Music of Indonesia

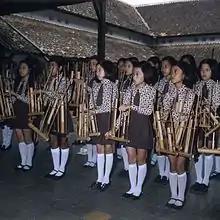
Angklung performance

Kolintang or kulintang is a bronze and wooden percussion instrument native to eastern Indonesia and also The Philippines. In Indonesia it is particularly associated with Minahasa people of North Sulawesi, however it also popular in Maluku and Timor. The instrument consist of a row/set of 5 to 9 graduated pot gongs, horizontally laid upon a frame arranged in order of pitch with the lowest gong found on the players' left. The gongs are laid in the instrument face side up atop two cords/strings running parallel to the entire length of the frame, with bamboo/wooden sticks/bars resting perpendicular across the frame, creating an entire kulintang set called a "pasangan".